Oregon Country

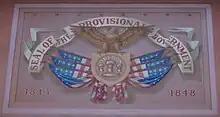
Mural on the walls of the Oregon Capitol Building depicting the provisional government seal

In 1843, settlers in the Willamette Valley established a provisional government at Champoeg. Political pressure in the United States urged the occupation of all the Oregon Country. Expansionists in the American South wanted to annex Texas, while their counterparts in the northeast wanted to annex the Oregon Country. It was seen as significant that the expansions be parallel, as the relative proximity to other states and territories made it appear likely that Texas would be pro-slavery and Oregon against slavery.